Shah Jahan Mosque, Thatta

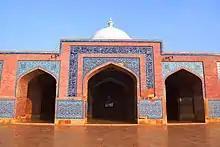
The entry way to the main prayer hall is from the central courtyard.

Shah Jahan sought refuge in Thatta from his father, Emperor Jahangir, after he had rebelled against him. Shah Jahan was impressed by the hospitality he received by the Sindhi people, and ordered construction of the mosque as a token of gratitude.